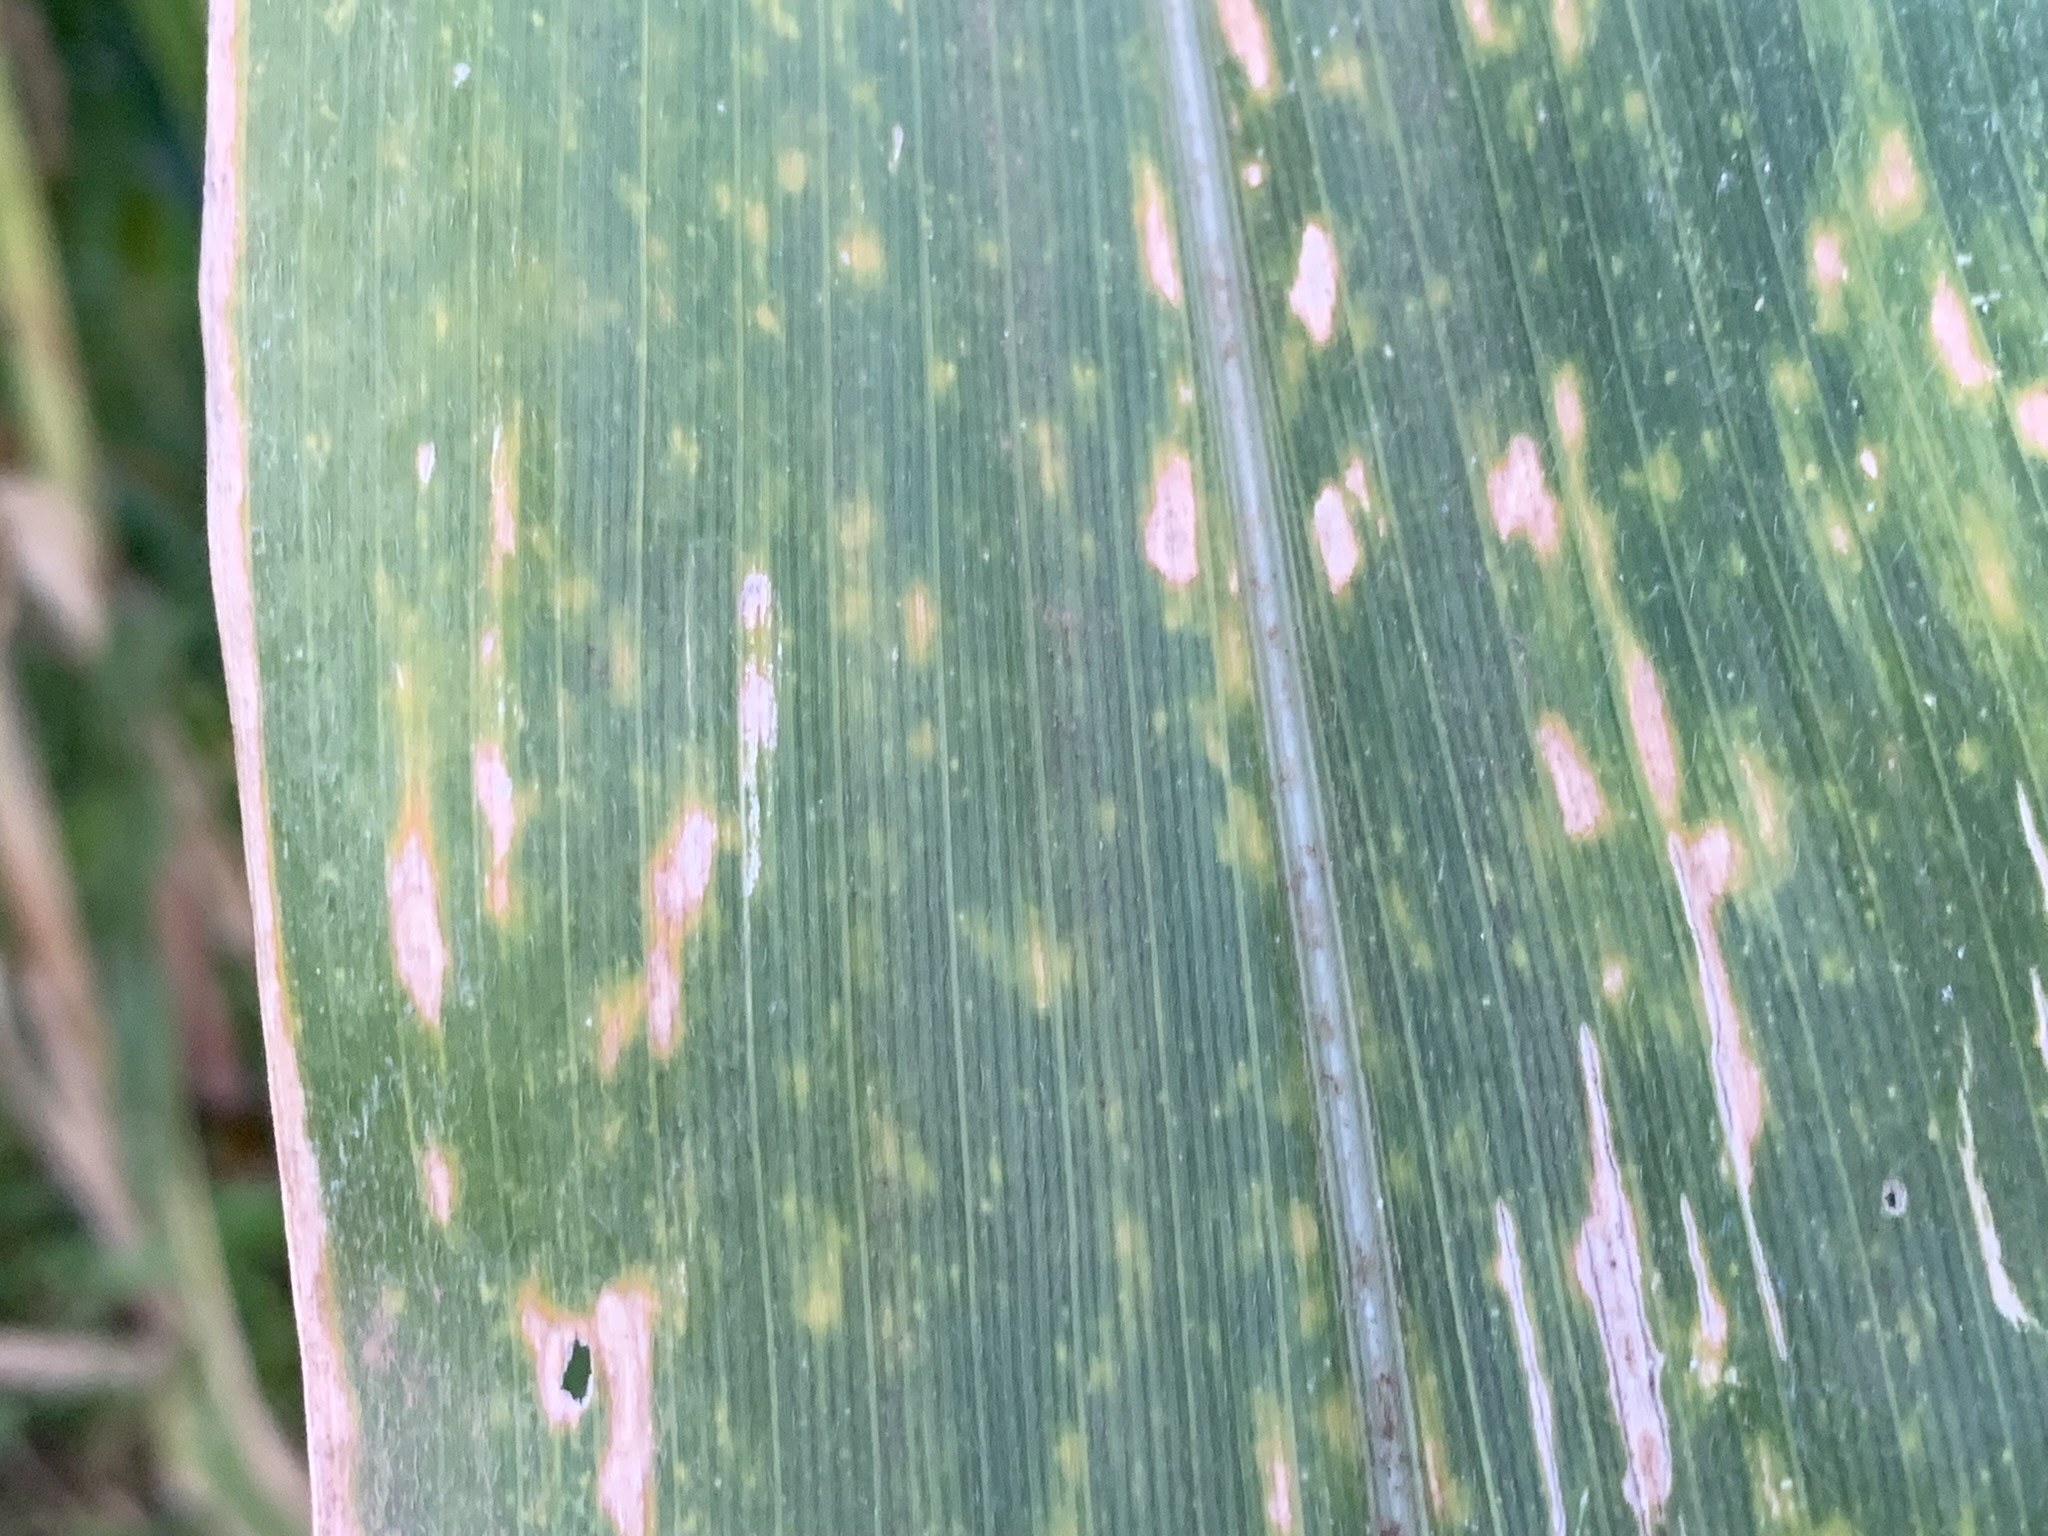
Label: MLN